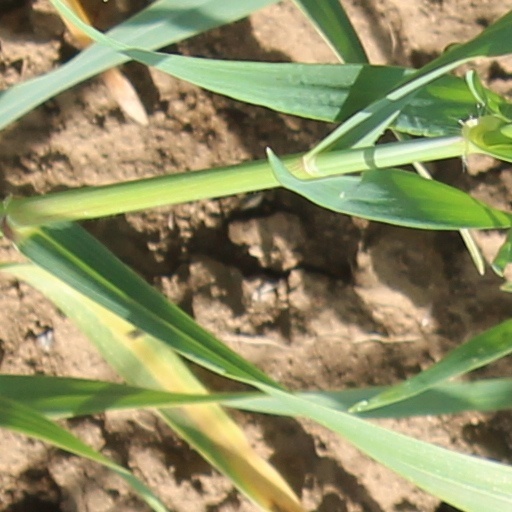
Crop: wheat